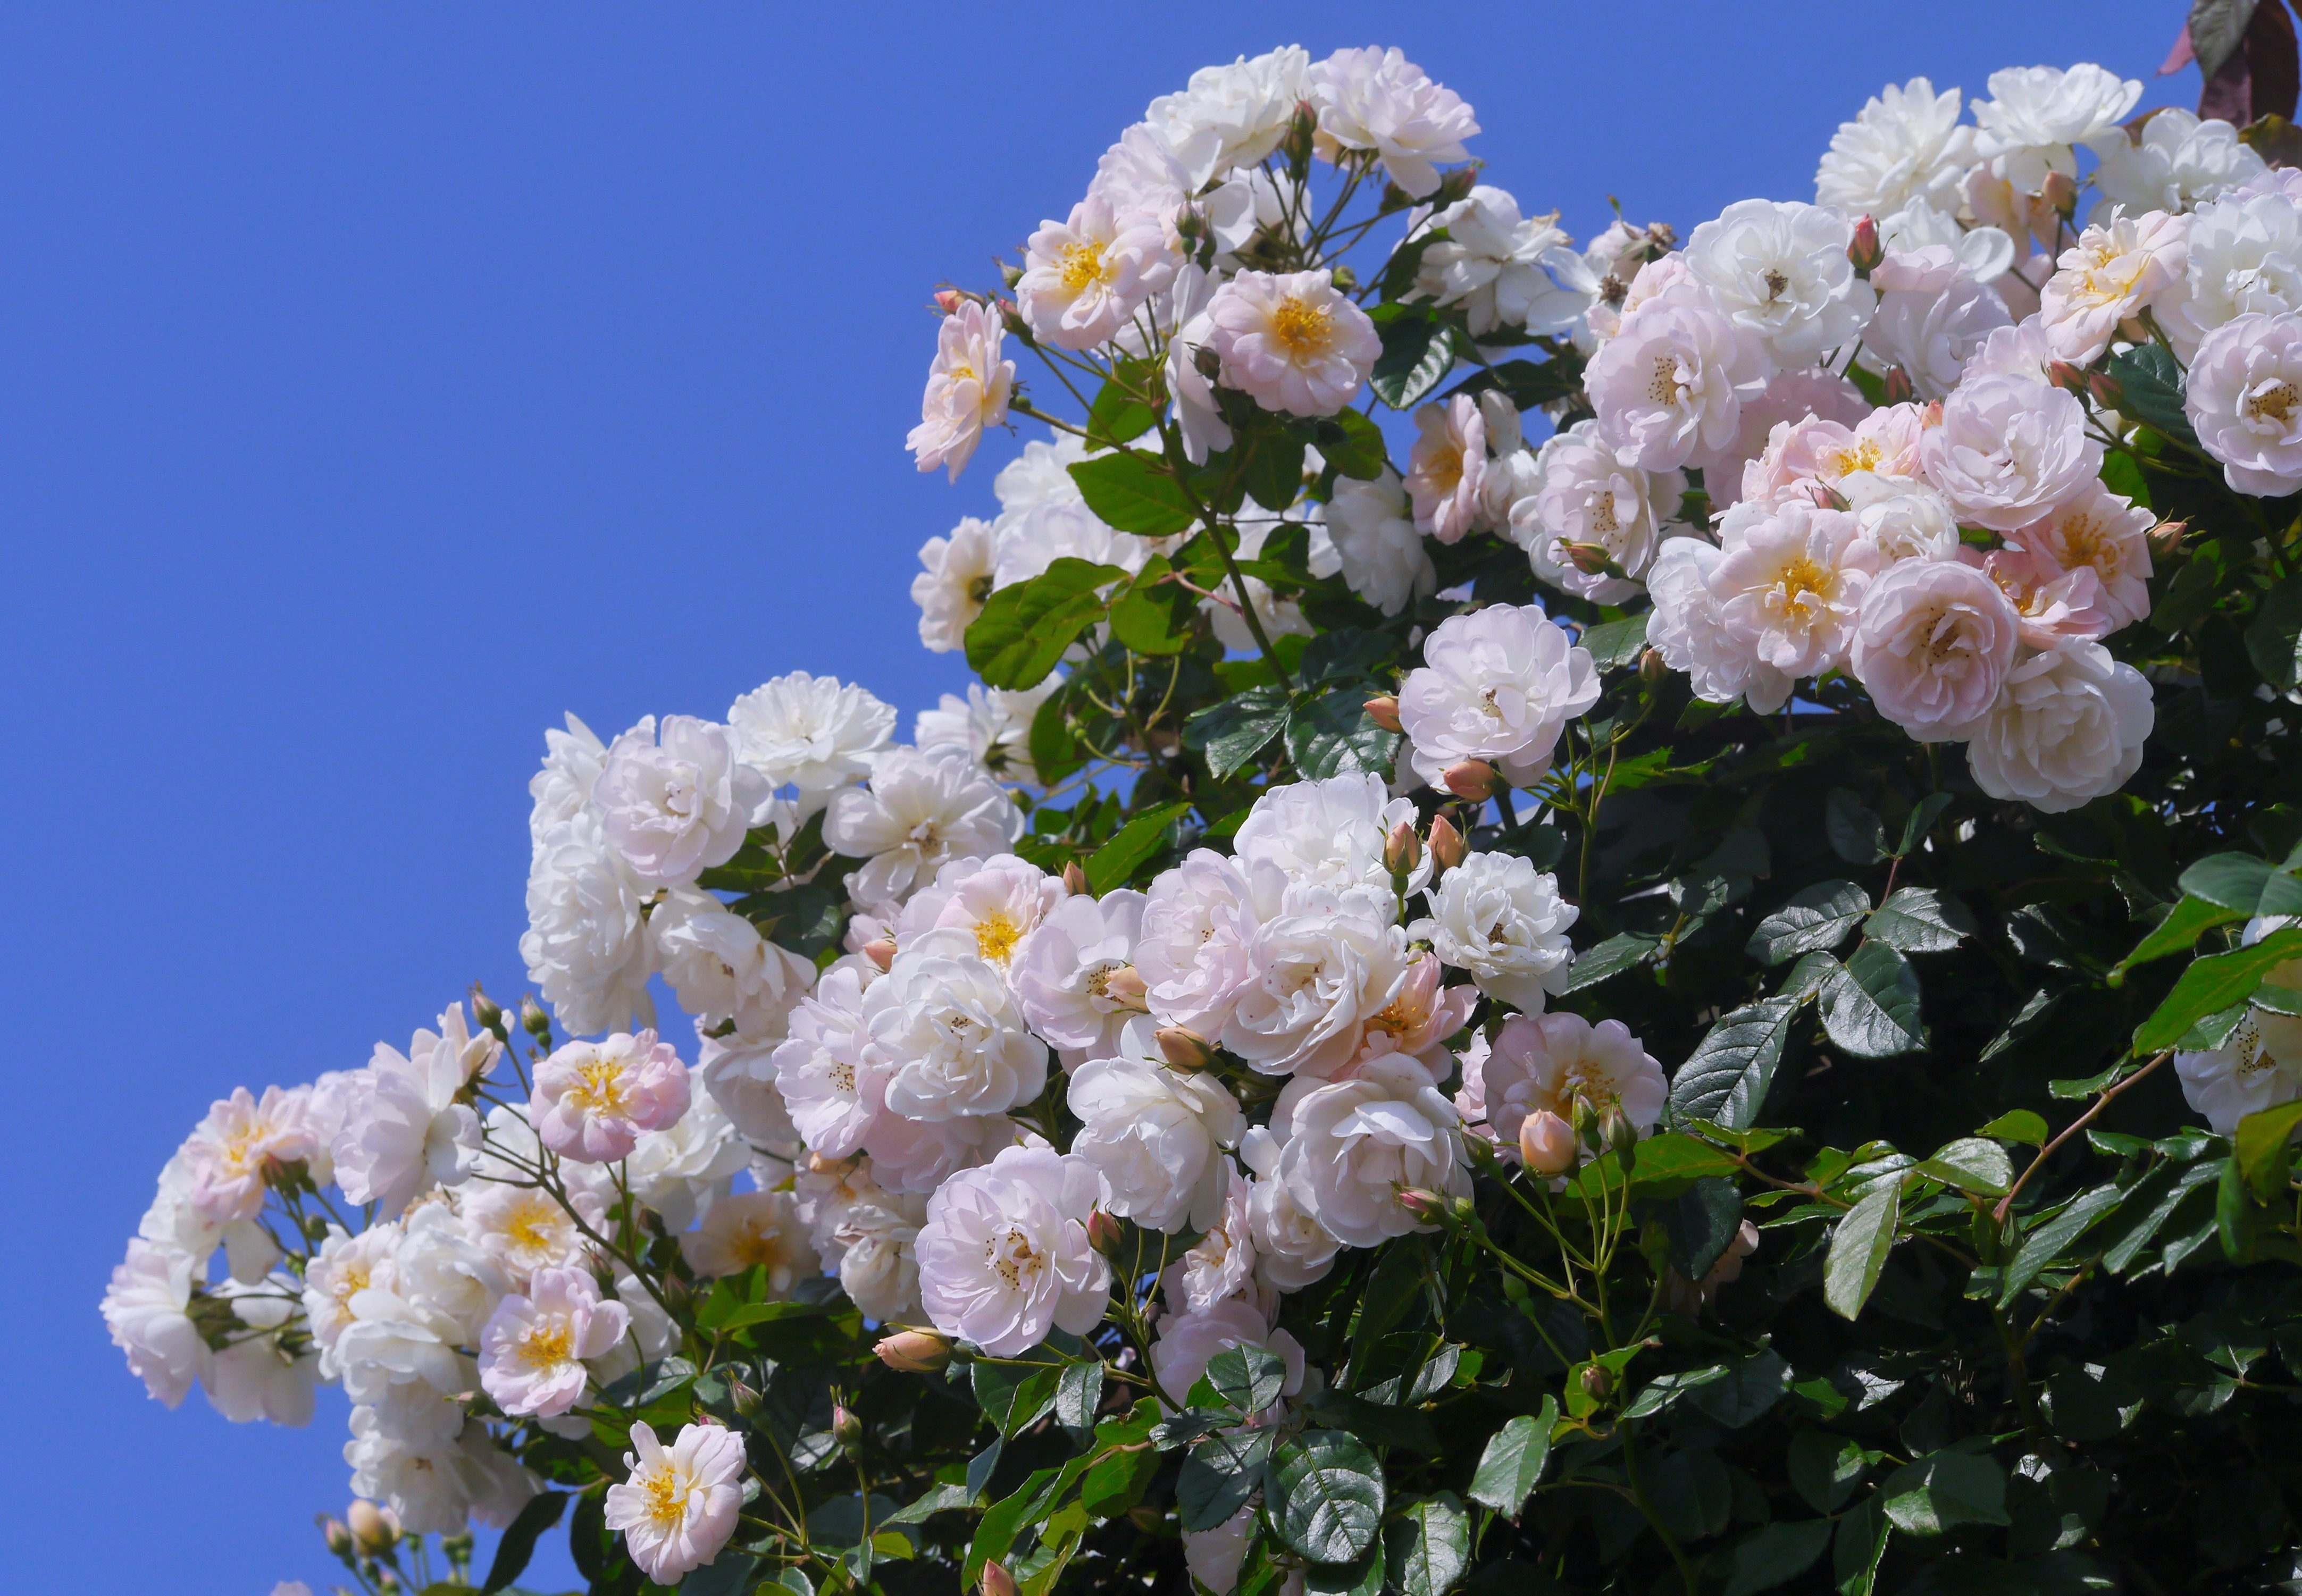
branch, blossom, plant, white, flower, rose, green, garden, pink, japan, flora, blue sky, shrub, commemoration, yokosuka, kanagawa japan, huang, flowering plant, garden roses, rose family, verny park, yokosuka shi, land plant